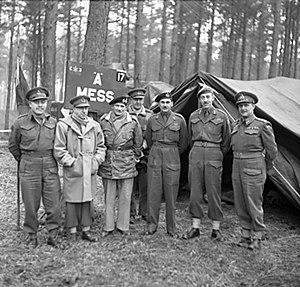
Bernard Montgomery, 1ᵉʳ vicomte Montgomery of Alamein, est un field marshal britannique, né le 17 novembre 1887 à Londres et mort le 24 mars 1976 à Alton. On le connaît aussi sous son surnom « Monty ».
La 1ʳᵉ Armée canadienne fut le commandement des opérations canadiennes en Europe lors de la Seconde Guerre mondiale.